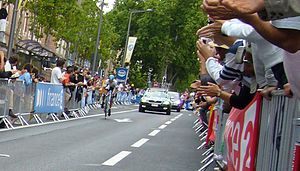
13. etape af Tour de France 2007 / Resultatliste
Alberto Contador under etappen.
Trettende etape af Tour de France 2007 blev kørt lørdag d. 21. juli i og omkring Albi.